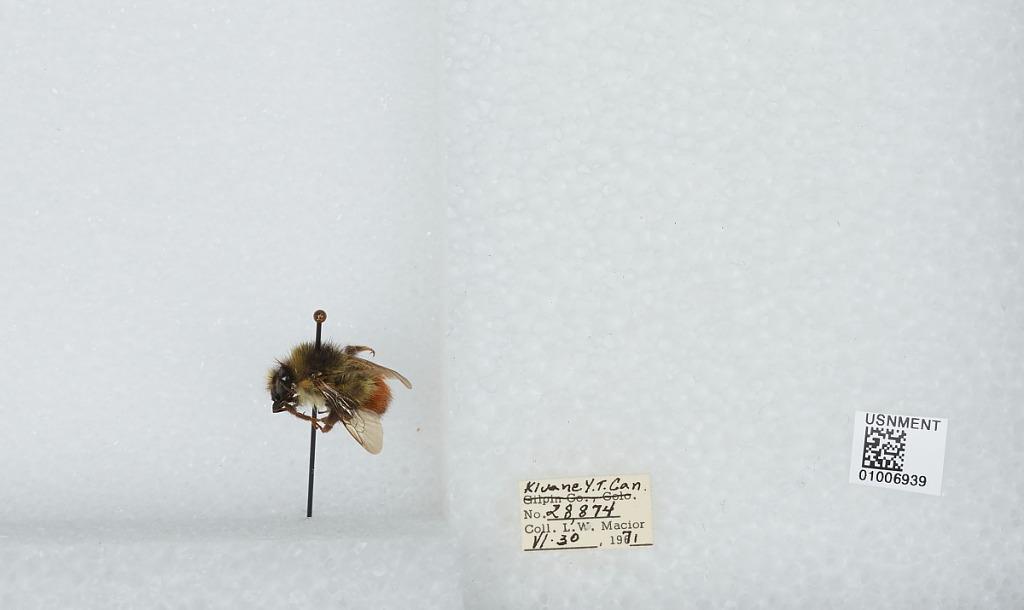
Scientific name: Bombus (Pyrobombus) flavifrons Cresson
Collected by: L. Macior
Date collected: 1971-7-30
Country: Canada
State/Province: Yukon Territory
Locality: Kluane
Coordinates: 60.75, -139.5